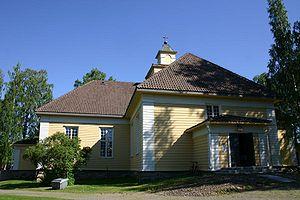
Cet article recense les églises évangéliques-luthériennes de Finlande.
Joroinen est une municipalité du centre-est de la Finlande, dans la région de Savonie du Sud et la province de Finlande orientale.